Samsung YP-R0

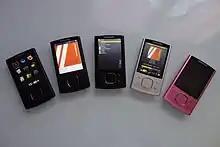
A collection of YP-R0 running the original firmware and Rockbox

Samsung released 10 firmware revisions, from v1.03 to the latest one, v1.25, released on May 11, 2011.